Preflight checklist

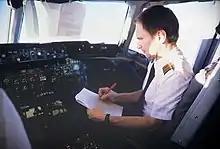
A pilot of a DC-10 consulting his checklist

In aviation, a preflight checklist is a list of tasks that should be performed by pilots and aircrew prior to takeoff. Its purpose is to improve flight safety by ensuring that no important tasks are forgotten. Failure to correctly conduct a preflight check using a checklist is a major contributing factor to aircraft accidents.